The Maine (Des Moines, Iowa)

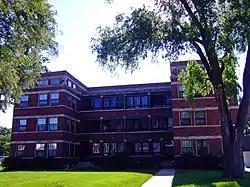

The Maine is a historic building located in Des Moines, Iowa, United States. This three-story, brick structure was completed in 1913. It features 18 units, an "H" plan, a series of ribbon windows, stone lintels and decorative stone trimming. At the rear of the property is a two-story brick automobile garage that shares the historic designation with the apartment building. The date of its construction is uncertain. The building is located on Sixth Avenue, which by the turn of the 20th century had become a major route utilized by vehicular traffic and streetcar lines. Its proximity to this transportation corridor illustrates the emergence of higher and denser residential use in this area of Des Moines. The apartment building and garage were listed together on the National Register of Historic Places in 1996. It is currently income-restricted housing.